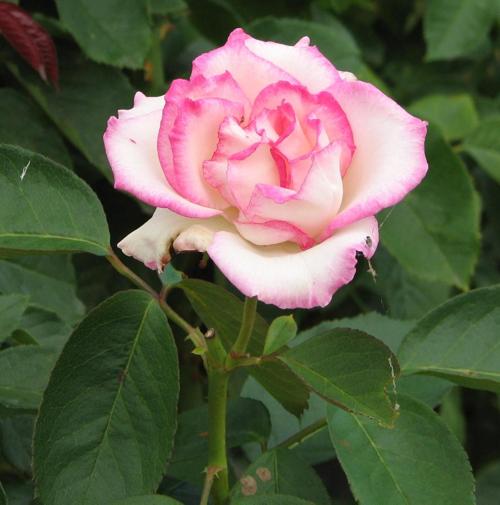
Label: rose